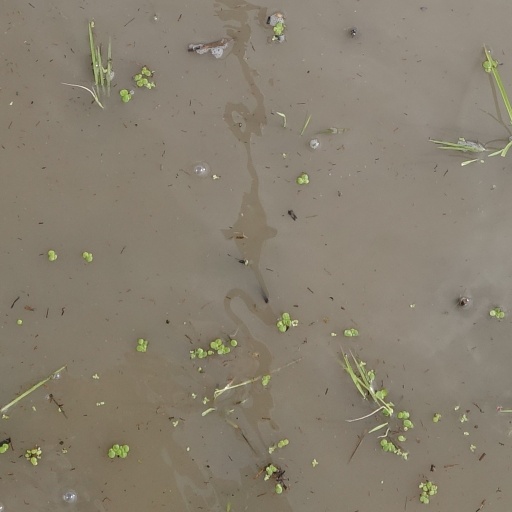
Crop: rice